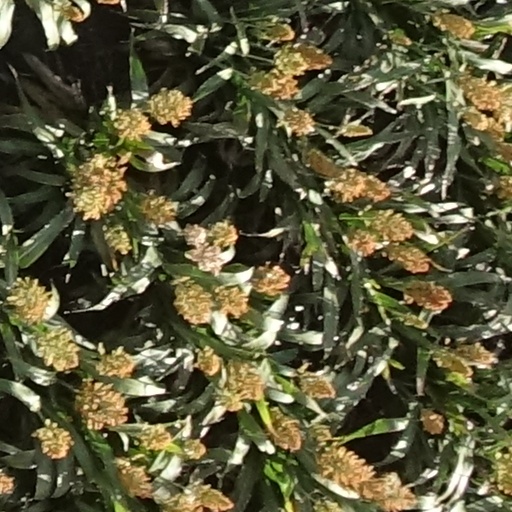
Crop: sorghum